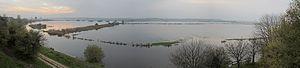
Liesville-sur-Douve, Manche
Liesville-sur-Douve est une commune française, située dans le département de la Manche en région Normandie, peuplée de 204 habitants.